@lantic Rugby Sevens

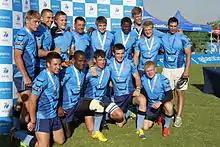
2011 U/18 Provincial Champions - Blue Bulls

The @lantic Provincial tournament, commonly referred to as the Sevens Craven Week, was a sevens rugby tournament played amongst twenty provincial high school teams, including Namibia and Zimbabwe, and sixteen provincial primary school teams. It was founded in 2011 after the success of the @lantic sevens rugby series and will eventually act as a feeder system for the South African national sevens rugby team. At the conclusion of the tournament a South African schools sevens team is selected.